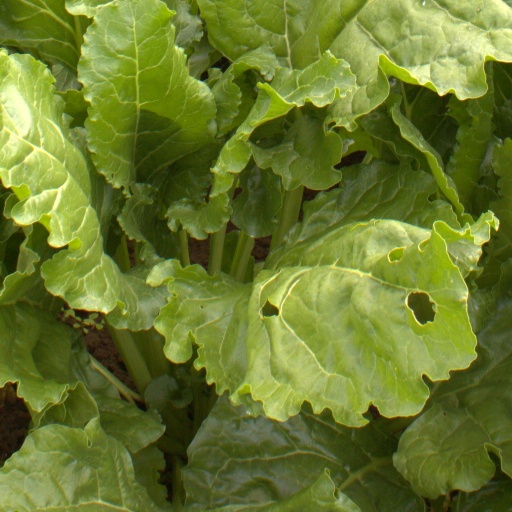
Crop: sugar beet